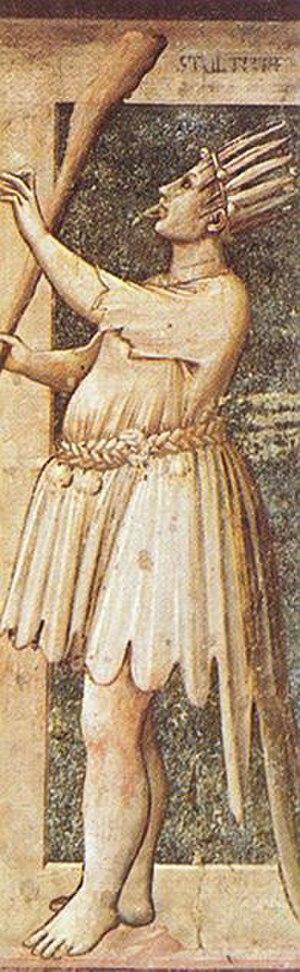
Giotto di Bondone (1267-1337), Chapelle Scrovegni (église de l'Arena) à Padoue, les Sept Vices